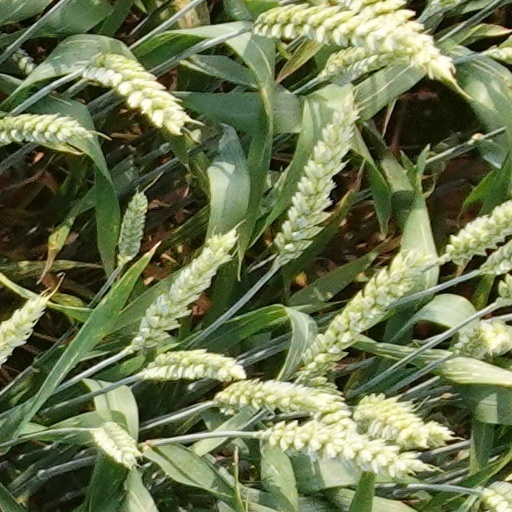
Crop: wheat